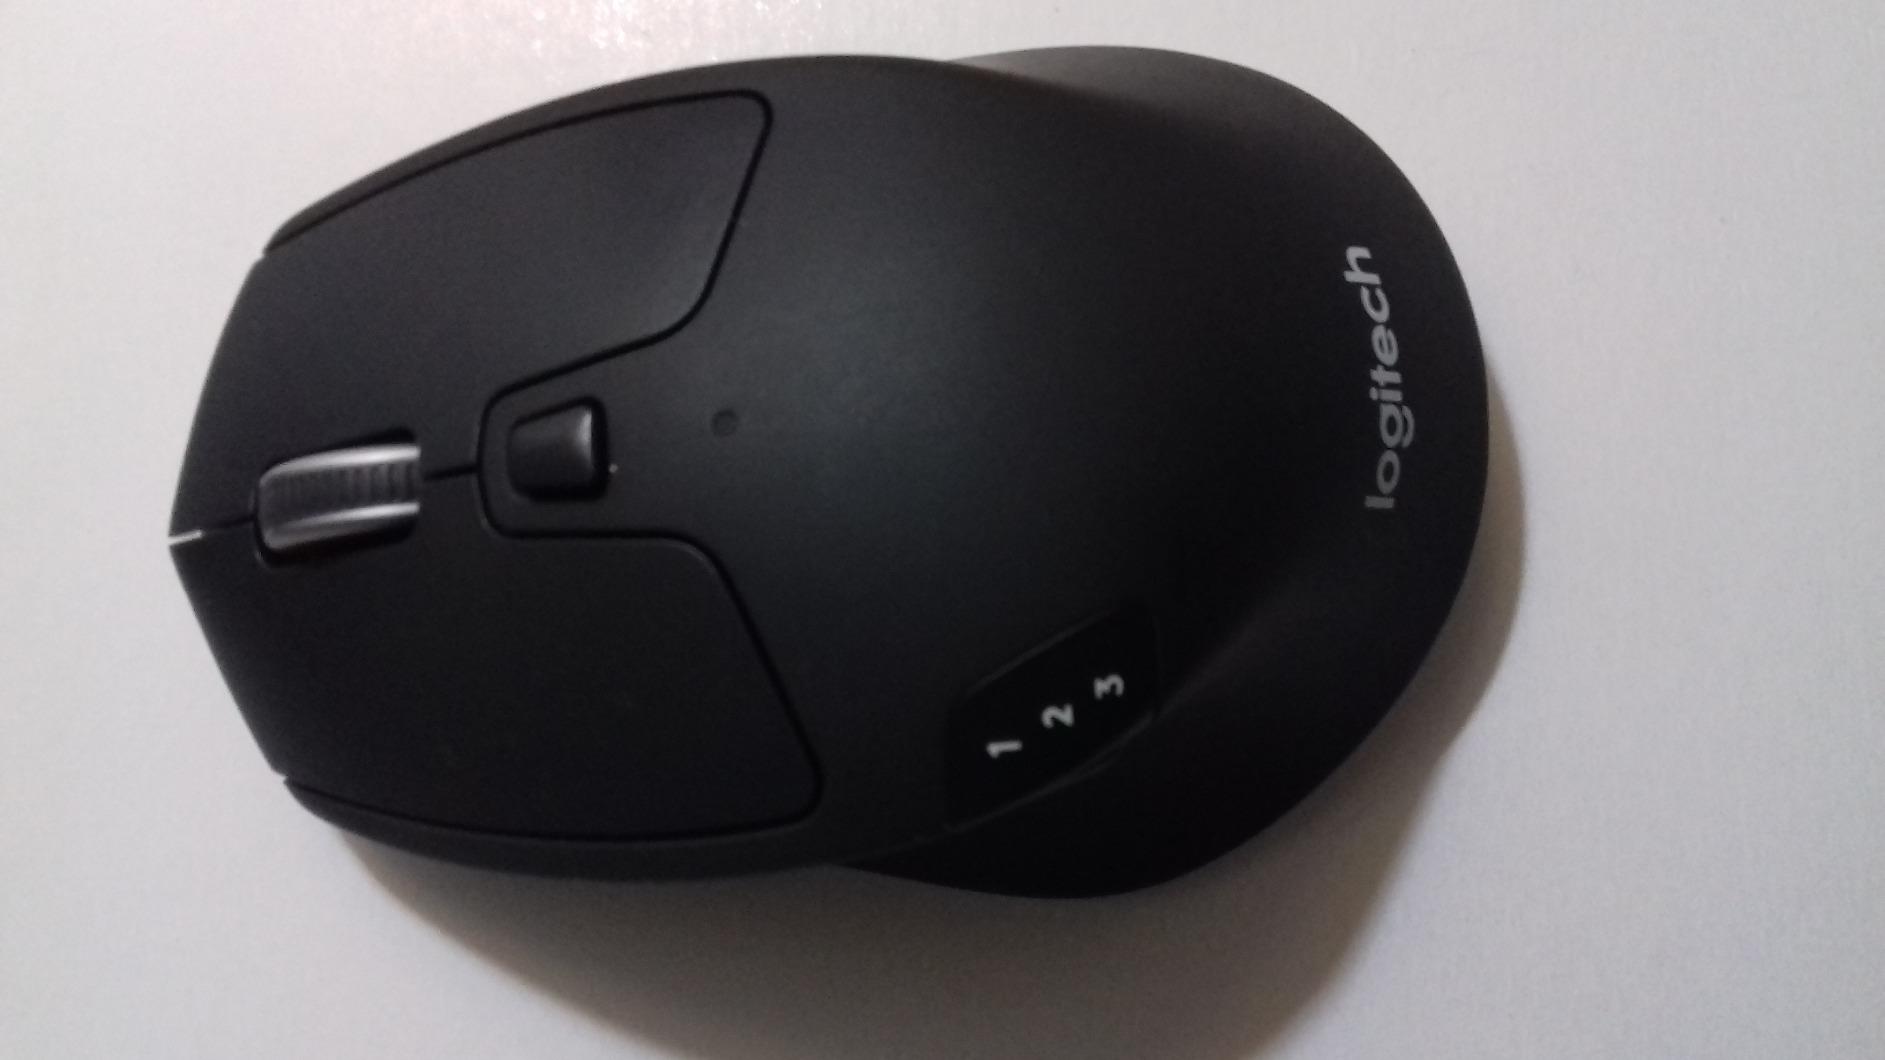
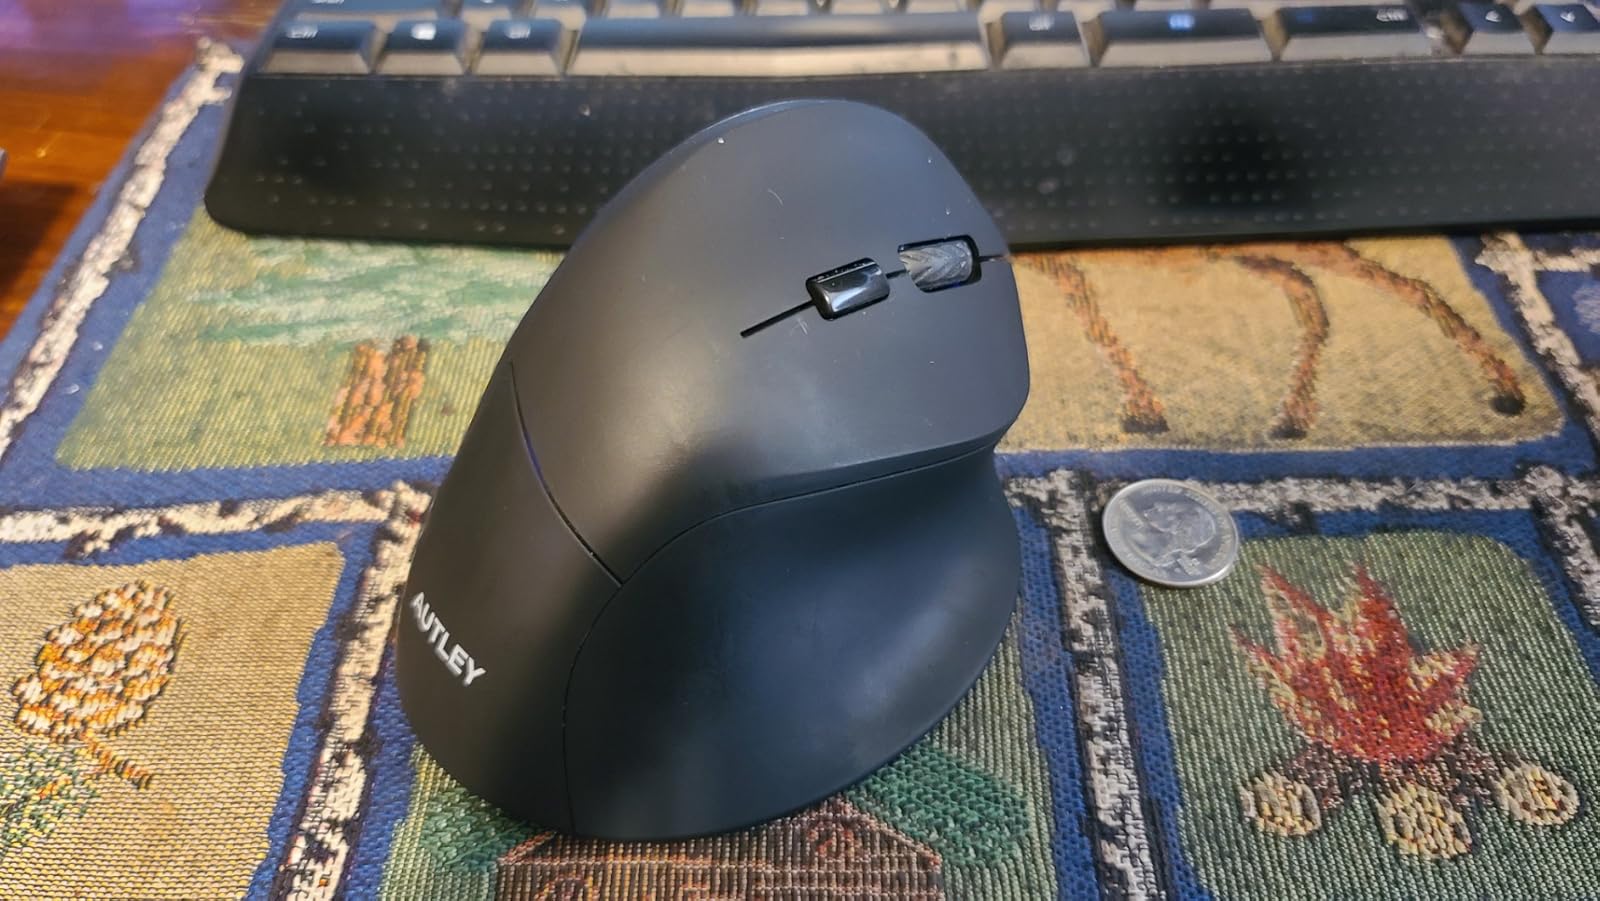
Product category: mouse
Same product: no